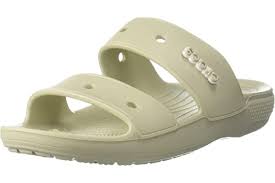
Label: Clog